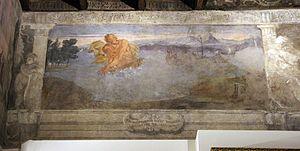
Les fresques de la galerie Farnèse, situées dans le palais Farnèse à Rome, sont une œuvre d'Annibale Carracci exécutée en plusieurs étapes en 1597, puis entre 1606 et 1607. Ont également participé à leur réalisation, son frère Agostino Carracci et quelques-uns des élèves d'Annibale parmi lesquels Le Dominiquin ou le fils d'Agostino et élève de ce dernier et d'Annibale, Antonio Carracci.